Ants Among Elephants

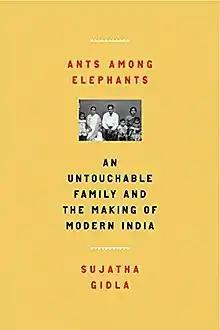

Ants Among Elephants: An Untouchable Family and the Making of Modern India is a book by Sujatha Gidla on how India's untouchables (Dalits) struggle to overcome poverty and social ostracism due to the rigid caste system. The book deals with the humiliation and caste-based discrimination which Dalits face in India. The book also looks at the various levels of oppression faced due to caste, gender, and familial norms. Writing in The New York Review of Books, Pankaj Mishra says that the book "significantly enriches the new Dalit literature in English" and that the book is a "devastating critique" of India's independence leaders and the caste politics of the Naxalite movement in India.